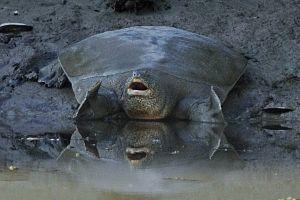
Rafetus euphraticus est une espèce de tortues de la famille des Trionychidae.
Rafetus est un genre de tortues de la famille des Trionychidae.